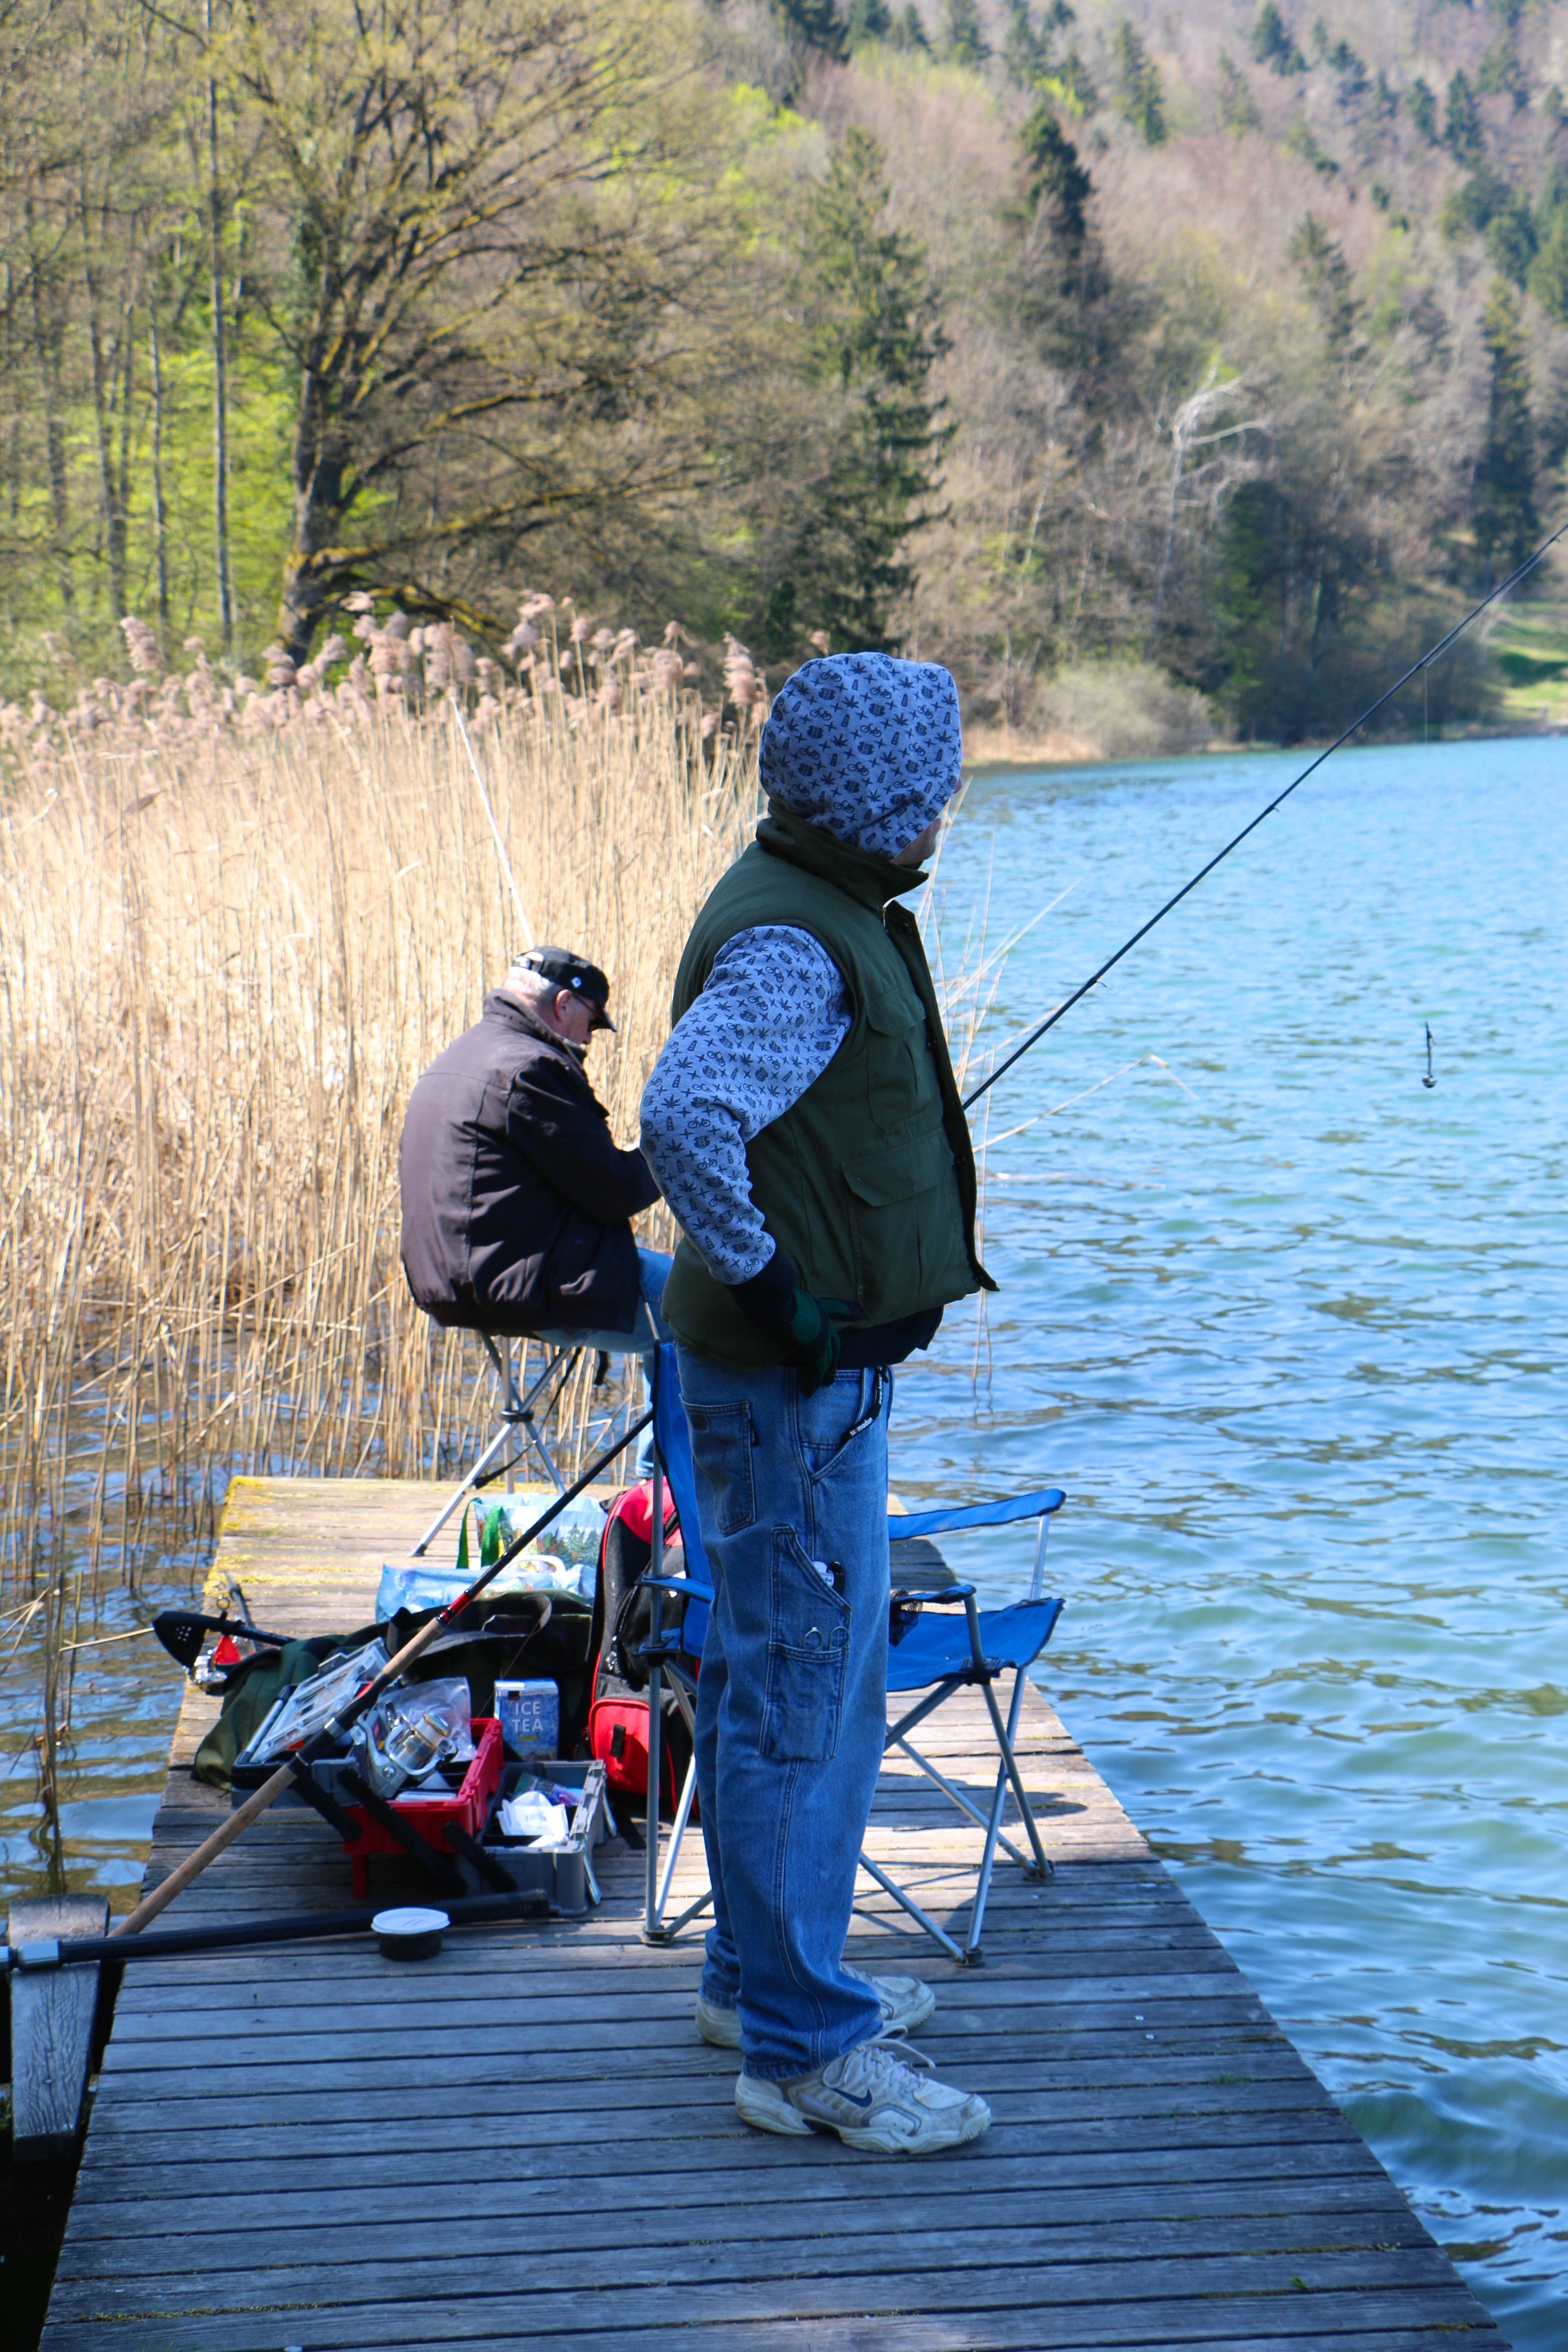
water, lake, river, vehicle, fishing, angel, boating, wait, angling, fischer, fishing pier, fishing tackle, outdoor recreation, recreational fishing